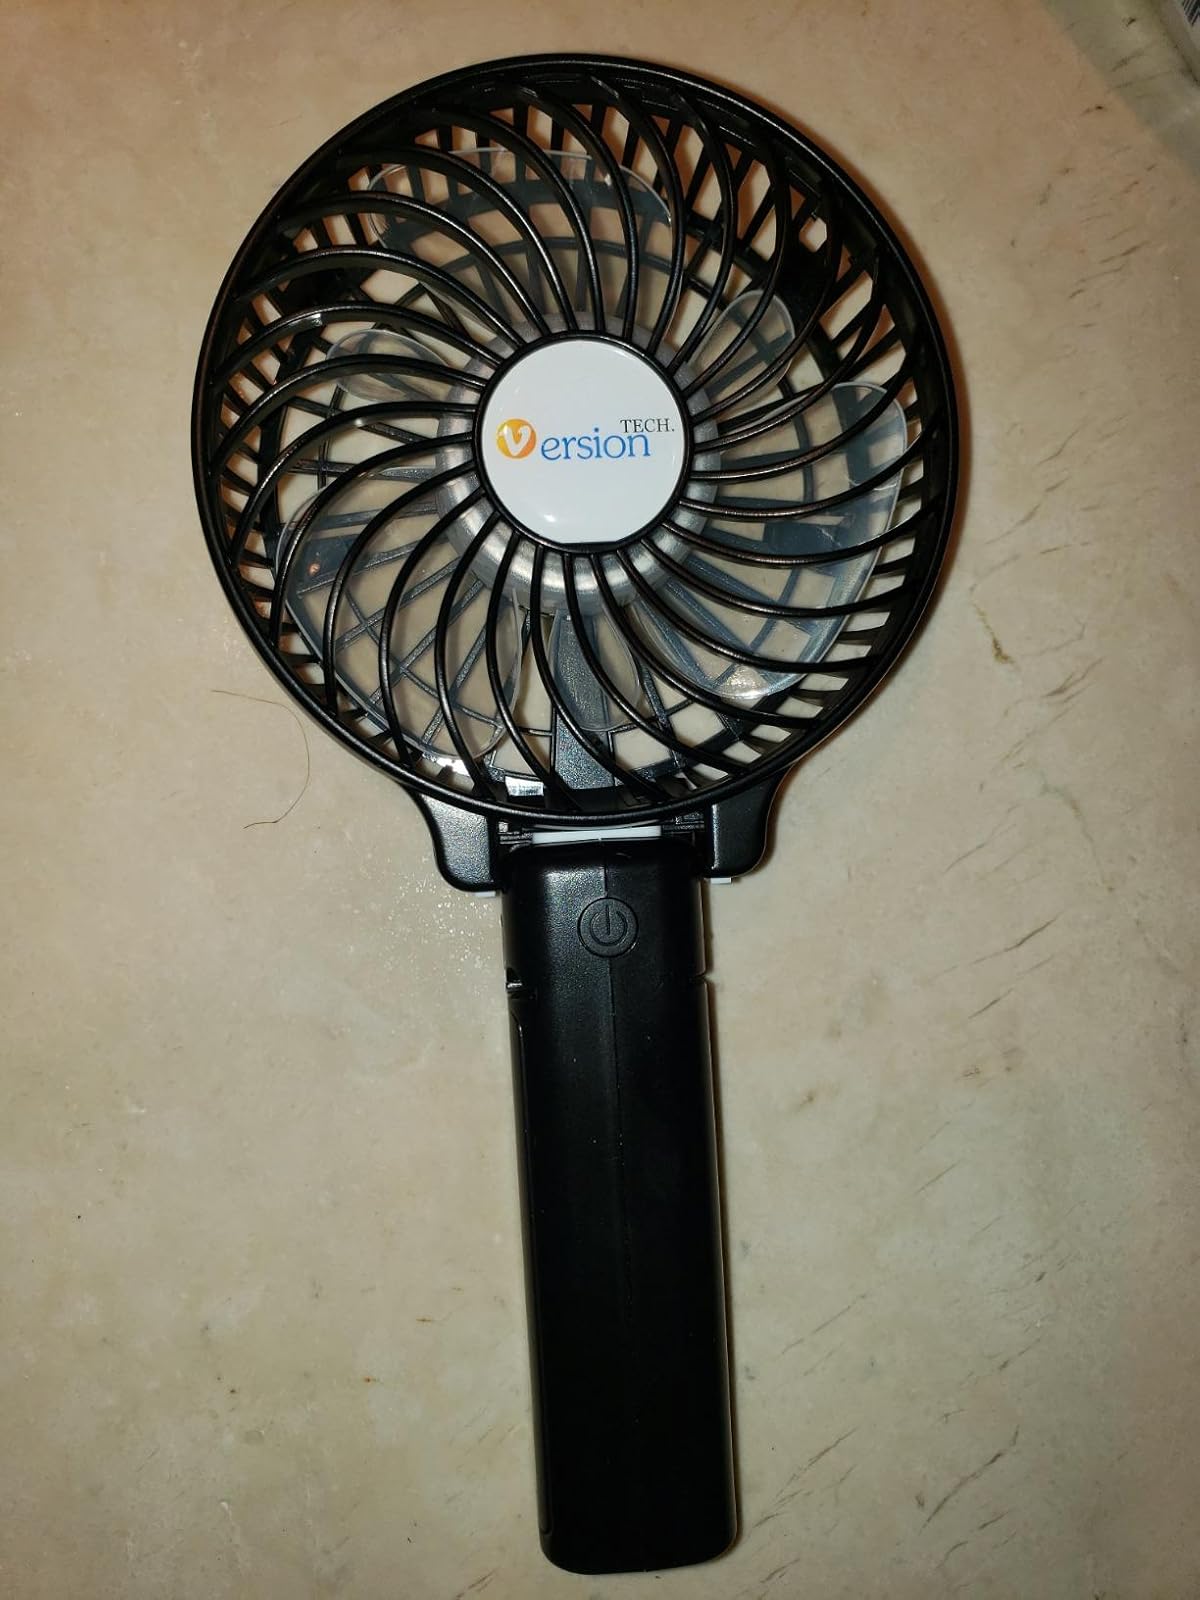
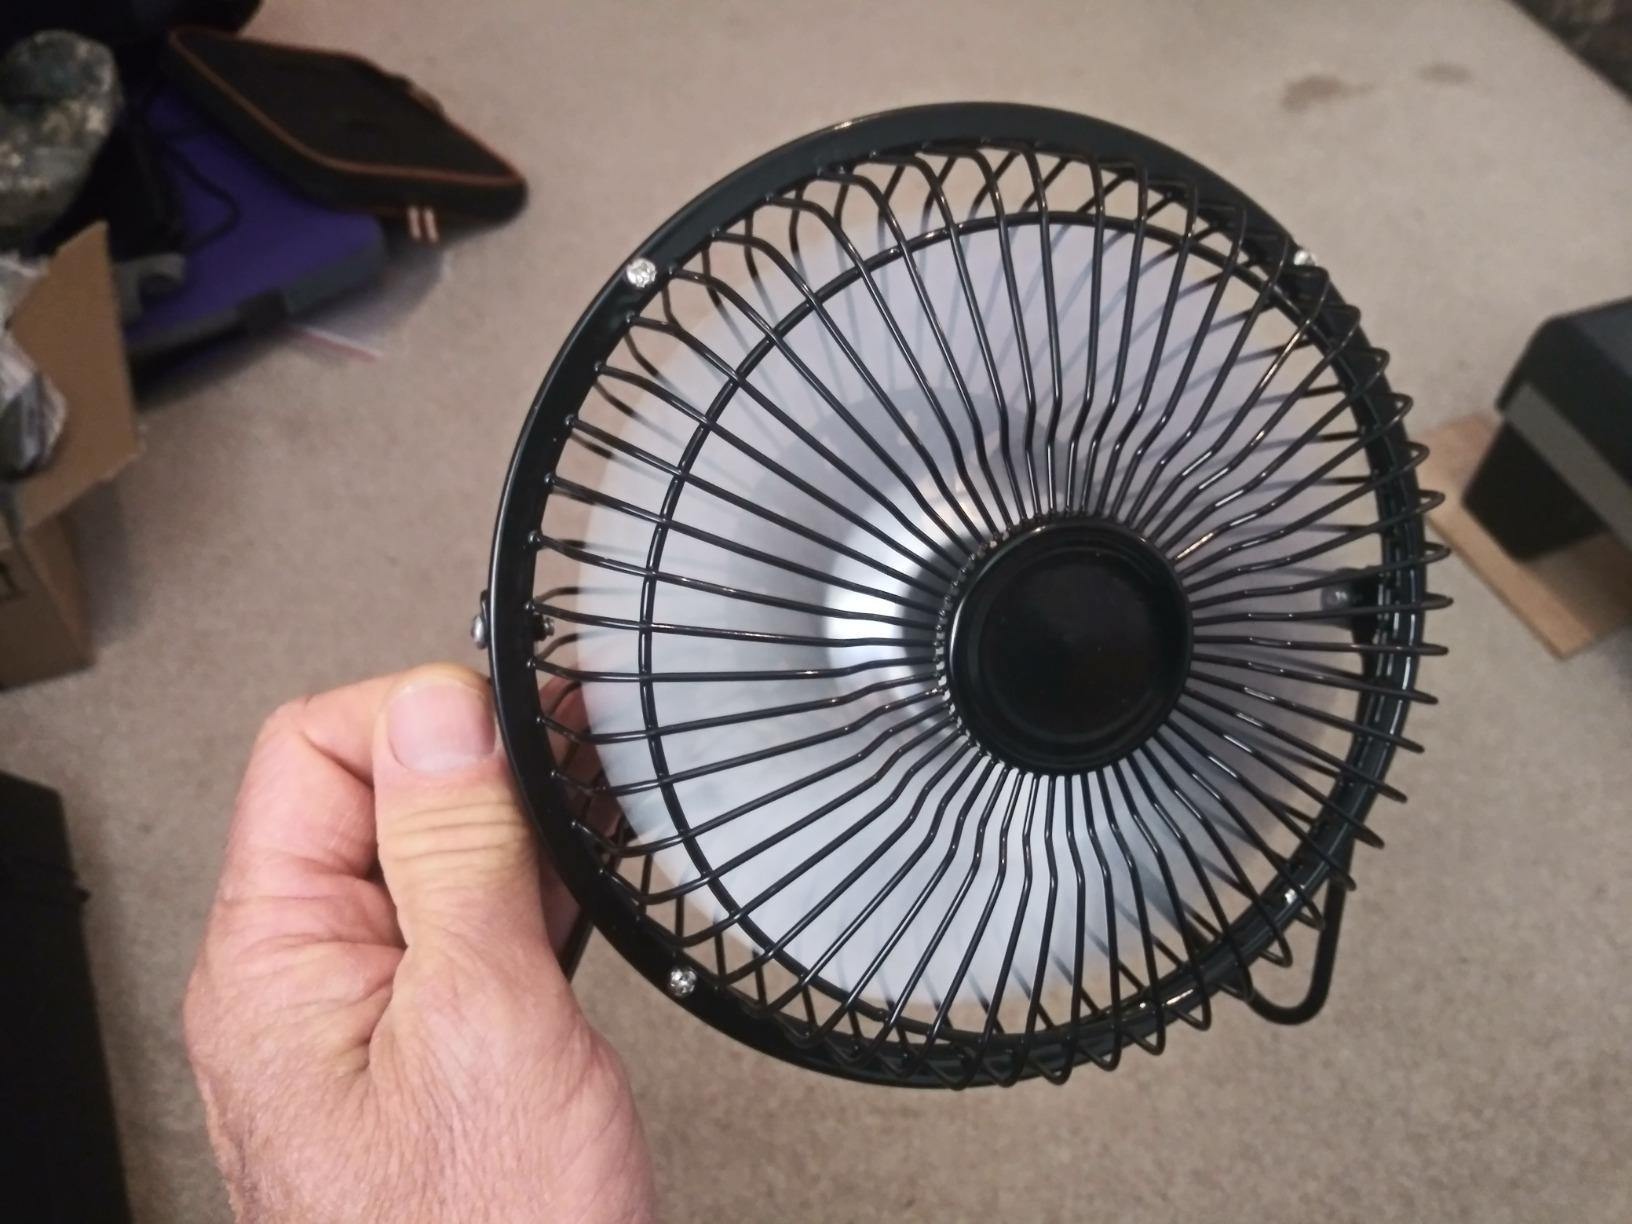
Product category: fan
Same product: no